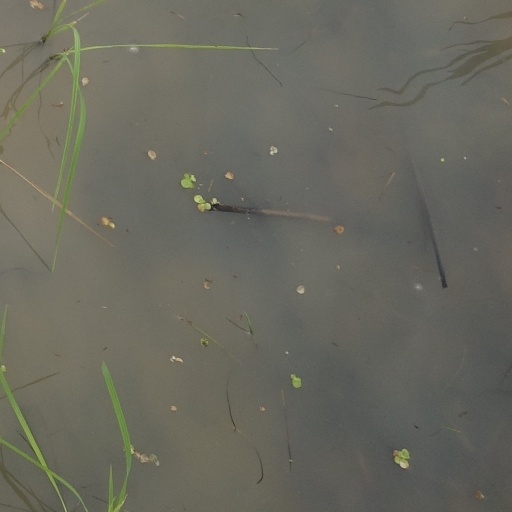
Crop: rice